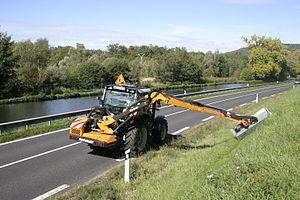
Épareuse
Le terme épareuse est parfois employé pour nommer une machine qui coupe les buissons et l'herbe au bord des routes ou qui est utilisée dans le cadre de travaux agricoles.
Un accoroutiste est une personne impliquée dans l’entretien des dépendances vertes des voies de circulation. Pour l’essentiel, il s’agit de l’entretien des accotements routiers, fossés, talus…